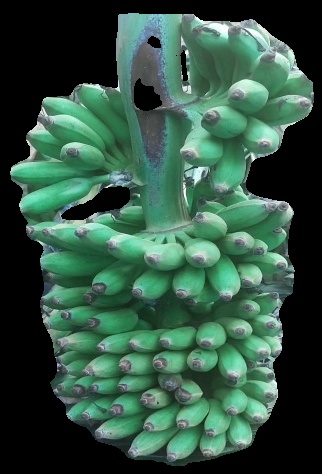
Variety: elakki-bale
Grade: grade1